St. Mother Theresa Engineering College

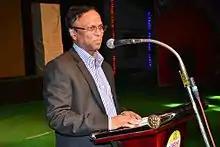
Chairman giving speech in Culturals'16

SCAD(Social Change And Development) was founded in 1985 by Dr.S.Cletus Babu working with 5 villages in Cheranmahadevi. The main objective of the SCAD Group of institutions is to promote educational institutions for the overall benefit of the country in general and the state in particular.